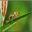
Label: bee